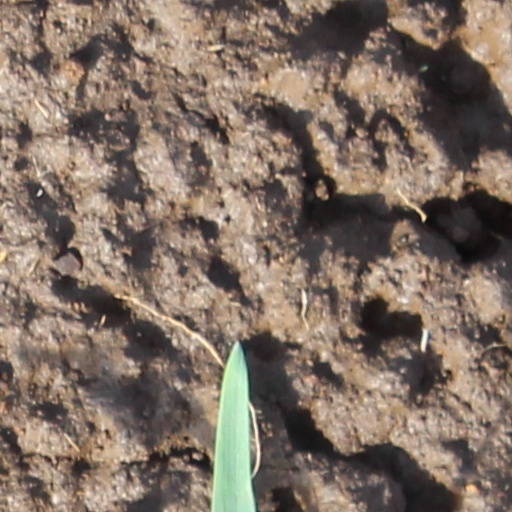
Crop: wheat